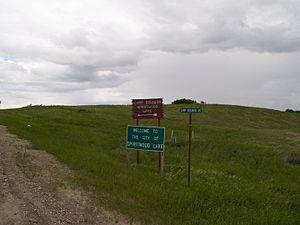
La ville américaine de Spiritwood Lake est située dans le comté de Stutsman, dans l’État du Dakota du Nord. Lors du recensement de 2010, sa population s’élevait à 90 habitants.